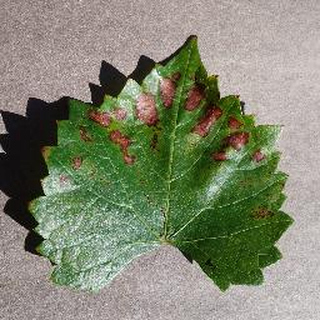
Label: grape_esca_black_measles